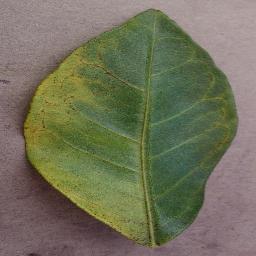
Label: Orange___Haunglongbing_(Citrus_greening)